8th Division (Australia)

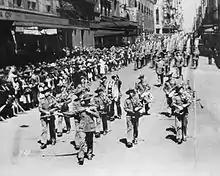
The 2/19th Battalion marching down Castlereagh Street in central Sydney in September 1940

The three infantry brigades assigned to the division were the 22nd, 23rd and 24th. These were raised in separate locations: the 22nd (Brigadier Harold Taylor) in New South Wales, the 23rd (Brigadier Edmund Lind) in Victoria and Tasmania and the 24th (Brigader Eric Plant) in the less populous states of Queensland, South Australia and Western Australia. In September 1940, a reorganisation of the 2nd AIF resulted in the 24th Brigade being sent to North Africa, where it became part of the 9th Division. It was replaced in the 8th Division by the 27th Brigade (Brigadier Duncan Maxwell), which was the last 2nd AIF brigade to be formed. The division's cavalry regiment was also transferred to the 9th Division.